Eye color

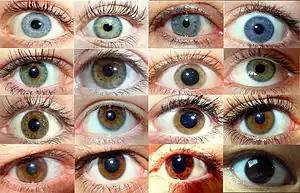
The irises of human eyes exhibit a wide spectrum of colours

Eye color is a polygenic phenotypic trait determined by two factors: the pigmentation of the eye's iris and the frequency-dependence of the scattering of light by the turbid medium in the stroma of the iris.